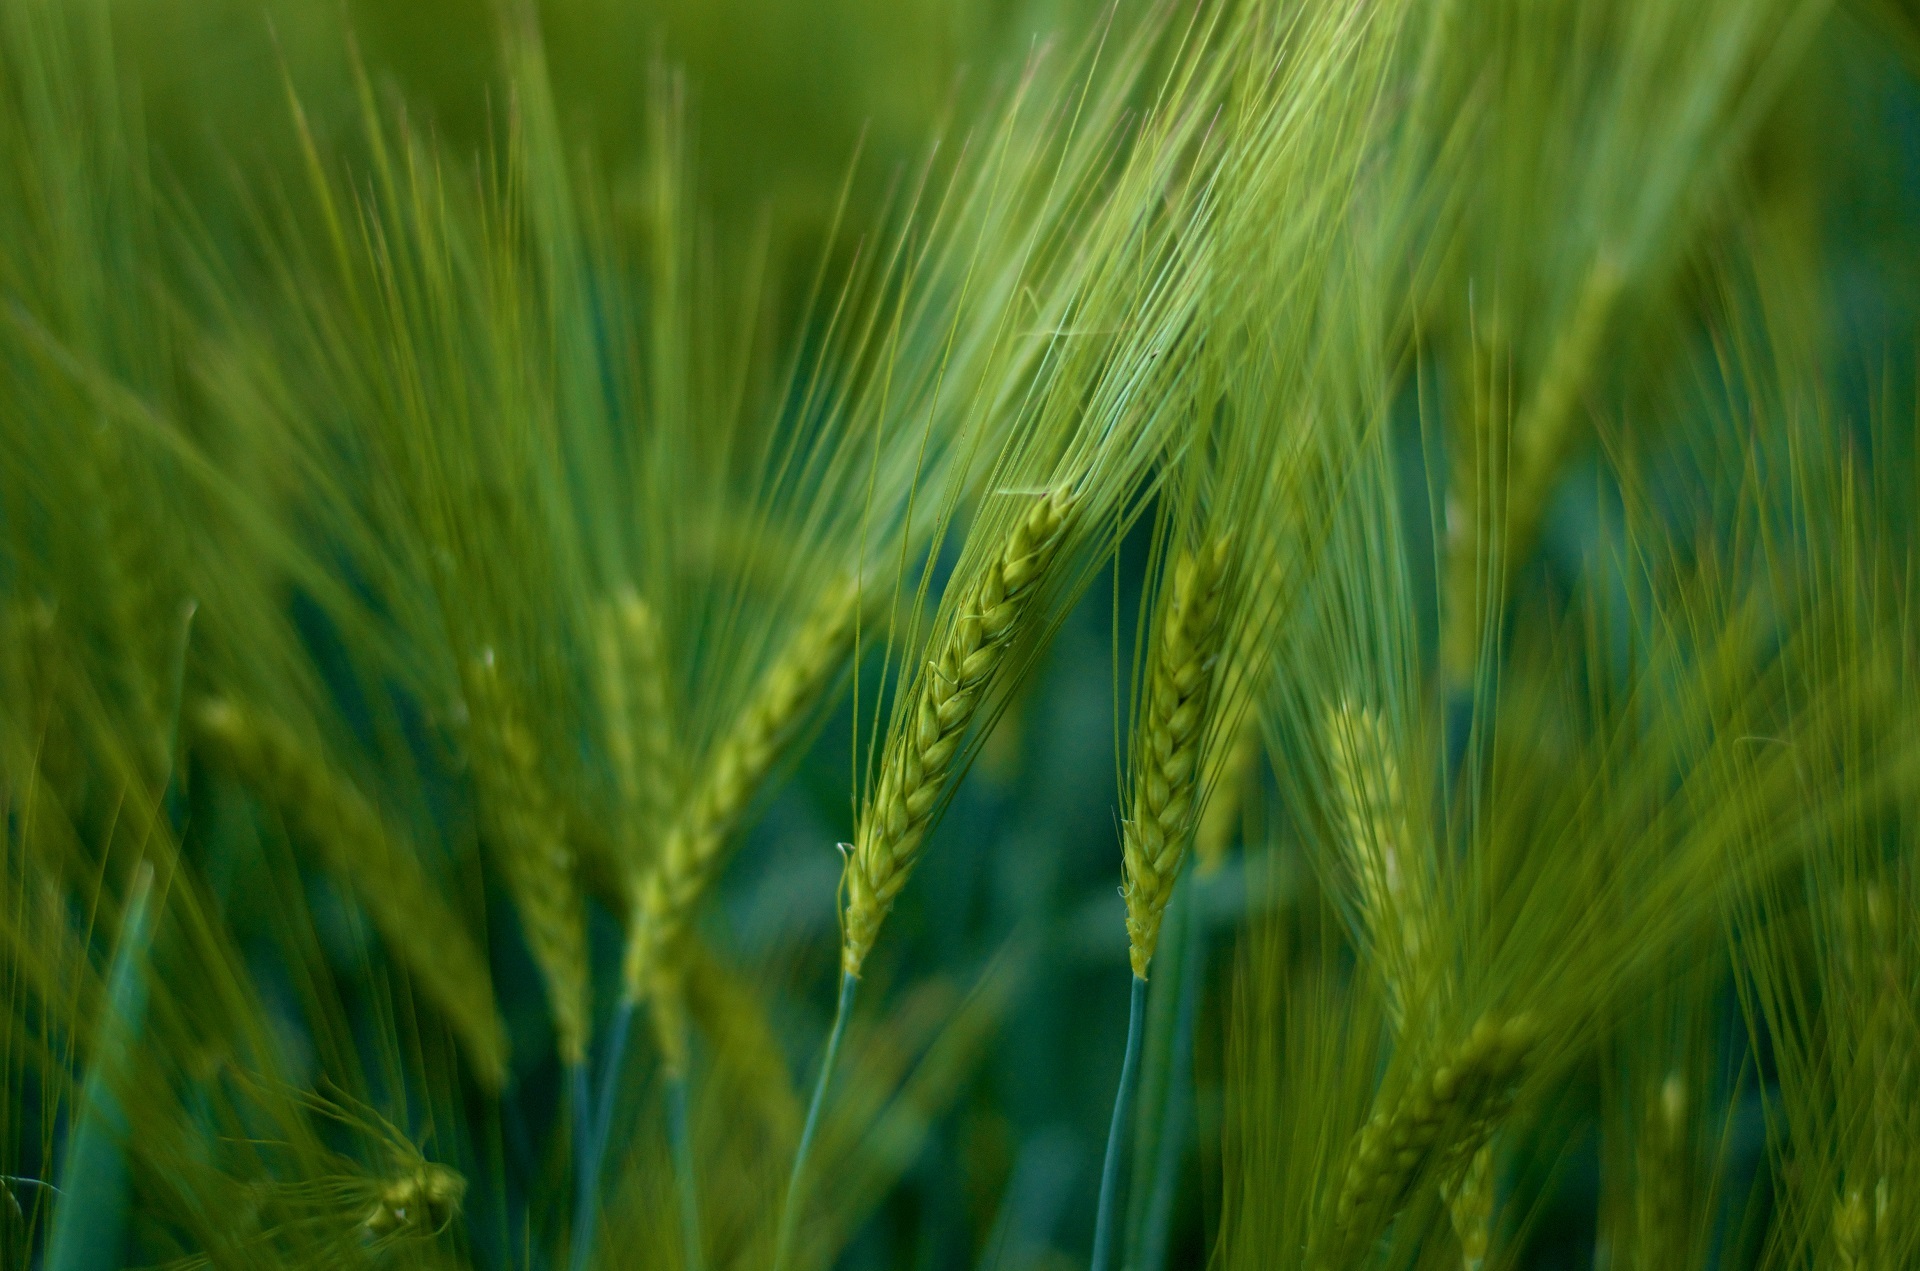
grass, plant, field, barley, wheat, grain, sunlight, food, green, crop, agriculture, cereal, background, grassland, rye, macro photography, paddy field, flowering plant, commodity, triticale, hordeum, grass family, plant stem, land plant, food grain, einkorn wheat